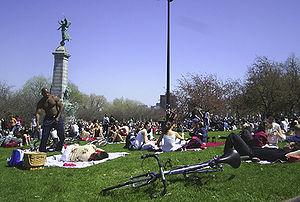
Montréal /ˈmɔ̃ˌʁeal/ est la plus importante ville du Québec et la deuxième ville la plus peuplée du Canada, après Toronto et avant Vancouver. Elle se situe principalement sur l’île fluviale de Montréal, sur le fleuve Saint-Laurent dans le Sud du Québec, dont elle est la métropole.
Les Tam-tams du mont Royal est un événement ayant lieu à Montréal, au Québec chaque dimanche d'avril à octobre. De façon spontanée, des centaines de Montréalais et de visiteurs de toutes origines se rejoignent au pied du mont Royal, près du monument à Sir George-Étienne Cartier, afin de s'adonner à diverses activités de loisirs : pique-niquer, jouer au aki, au frisbee, danser au rythme des tam-tams, prendre le soleil, lire, jouer de la guitare, du tam-tam ou encore à des jeux de rôles médiévaux. Plusieurs artisans montréalais s'installent également aux abords des chemins pour vendre leurs marchandises. Les espaces de vente sont gérés par la Ville de Montréal.
Le parc du Mont-Royal est l'un des espaces verts les plus importants de Montréal. Il protège le mont Royal de développements urbains plus étendus. Le parc, créé en 1876, est considéré comme étant la plus ancienne aire protégée du Québec.